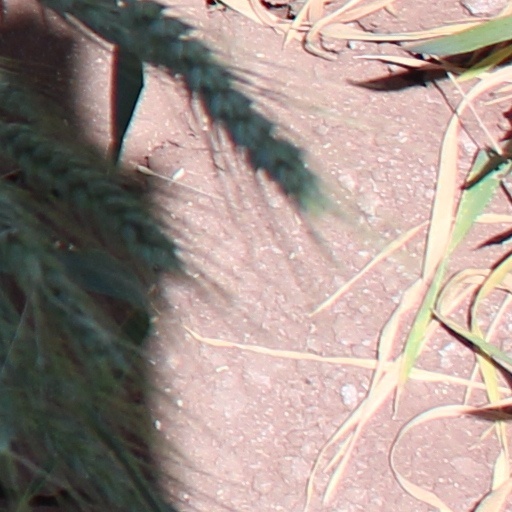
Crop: wheat